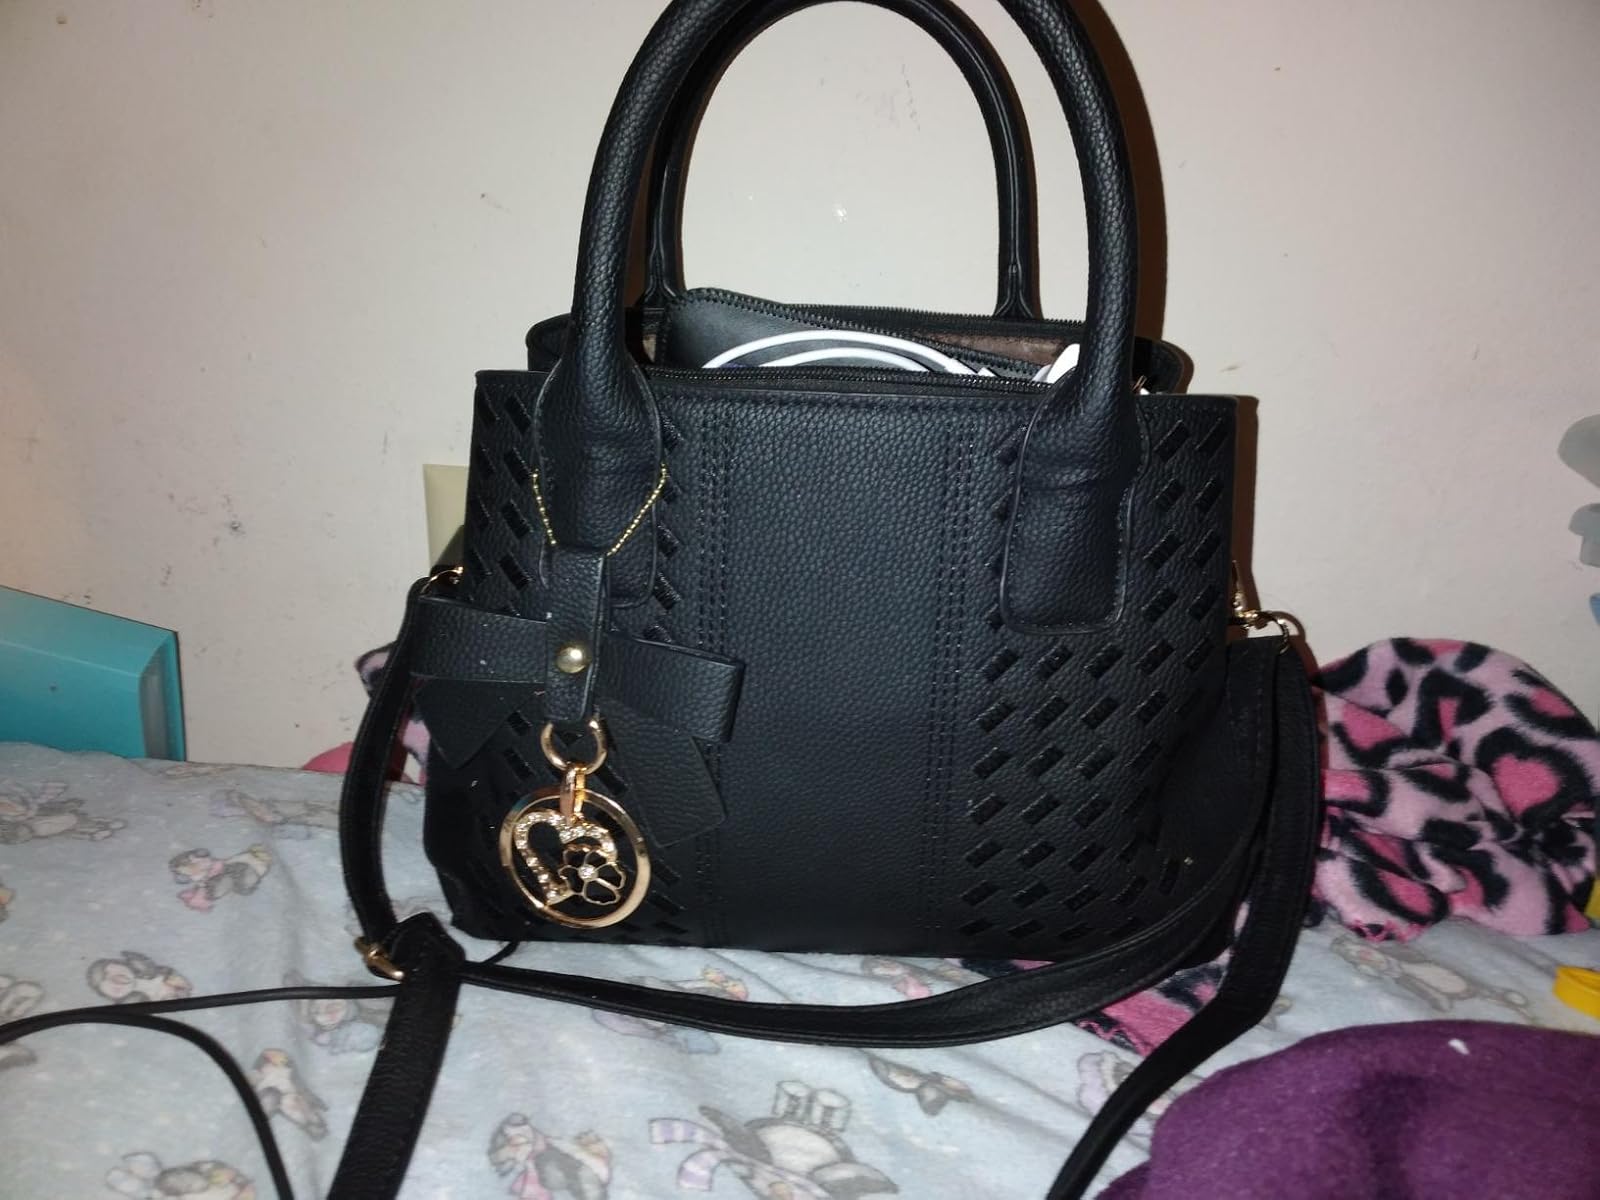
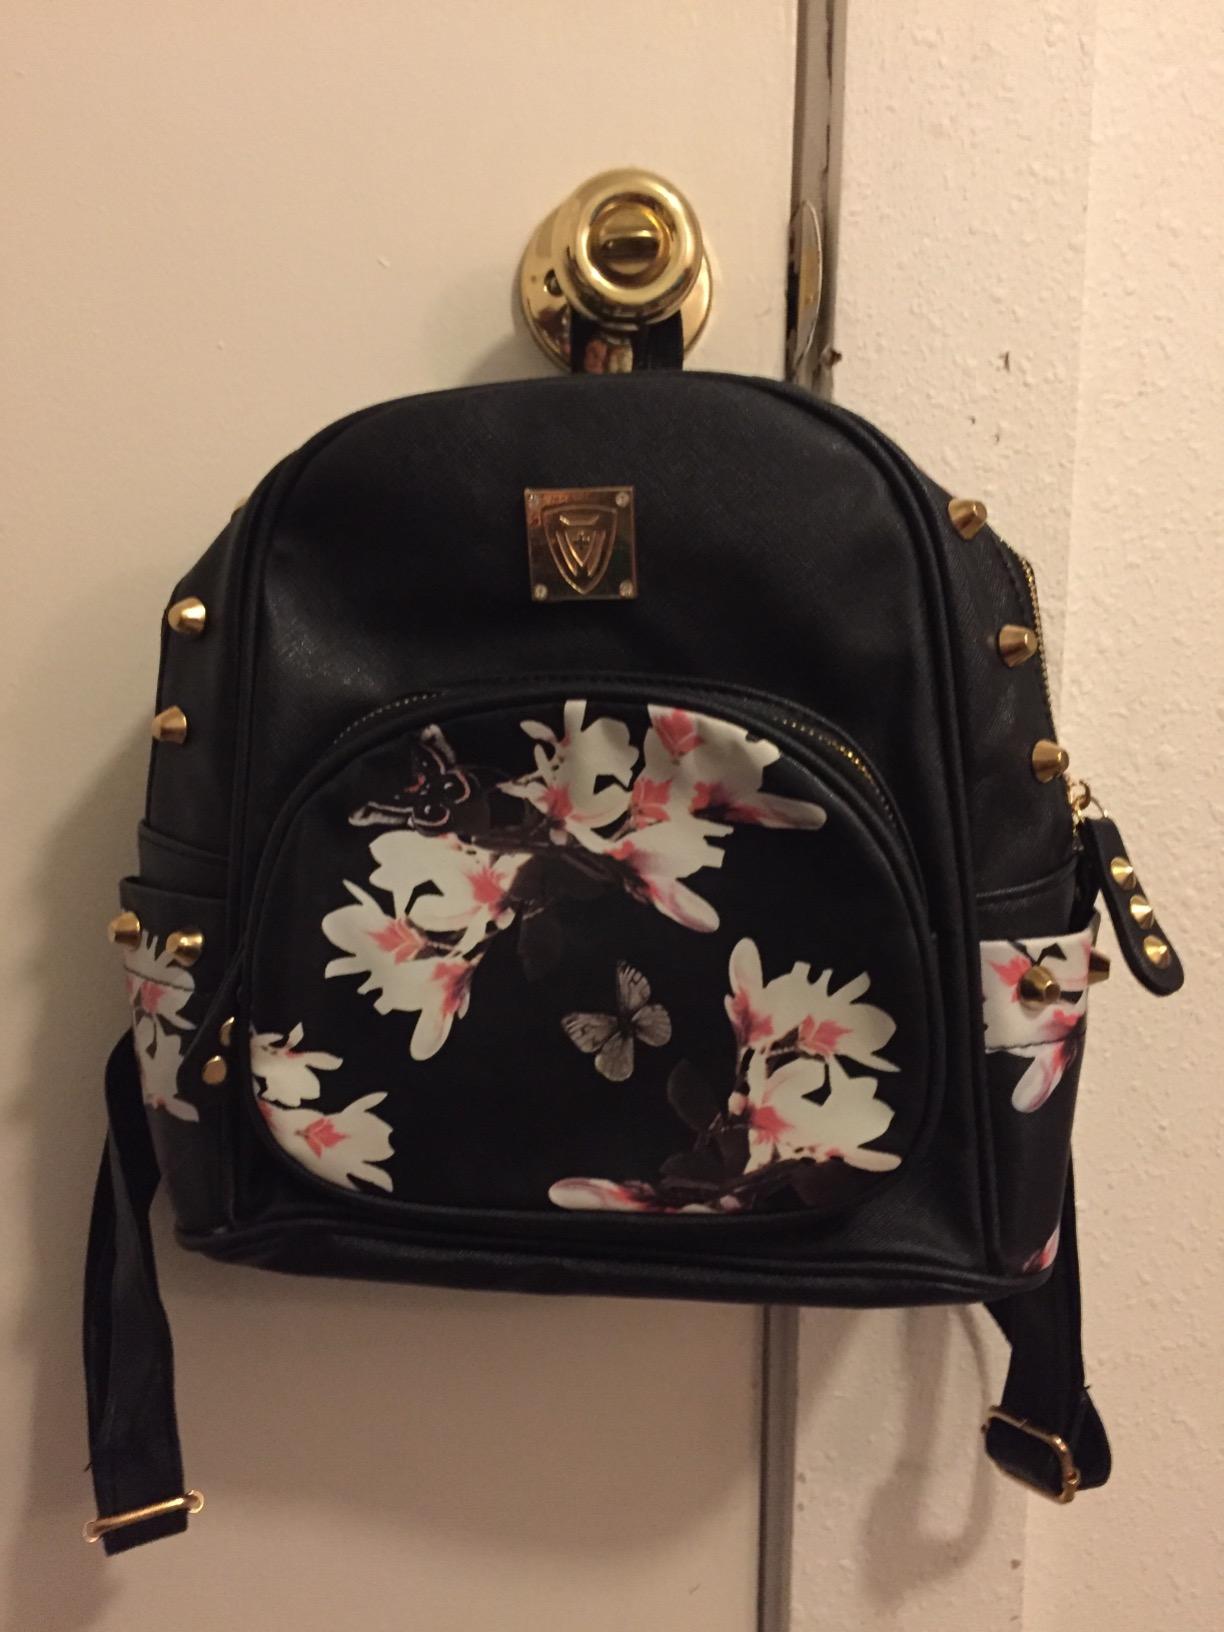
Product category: accessories_handbag
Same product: no